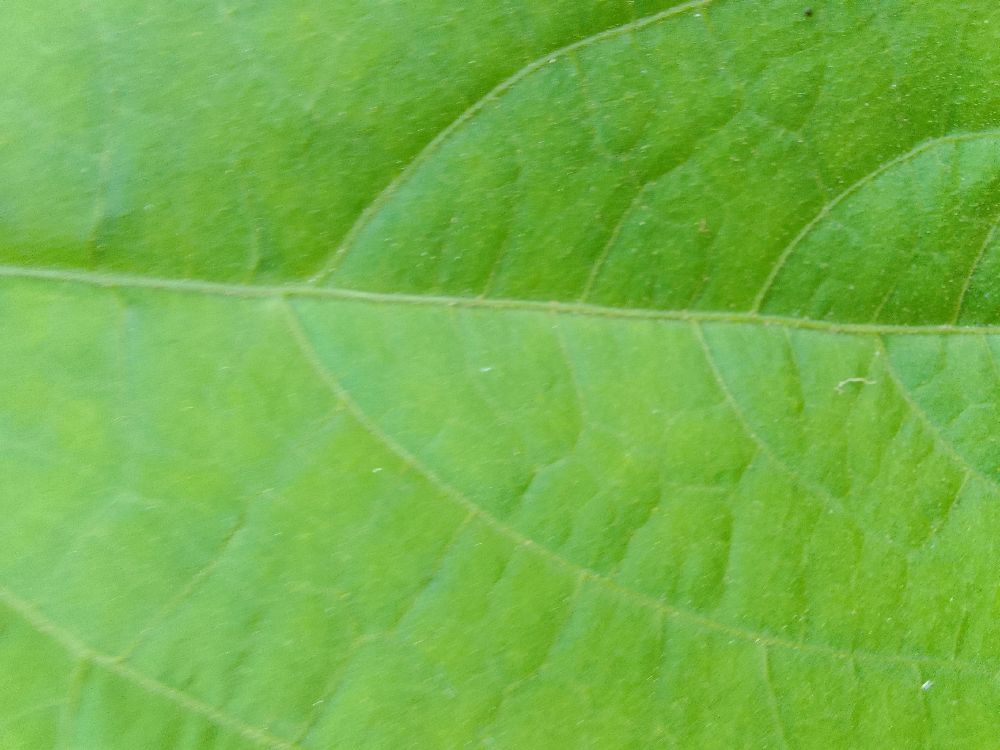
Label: healthy